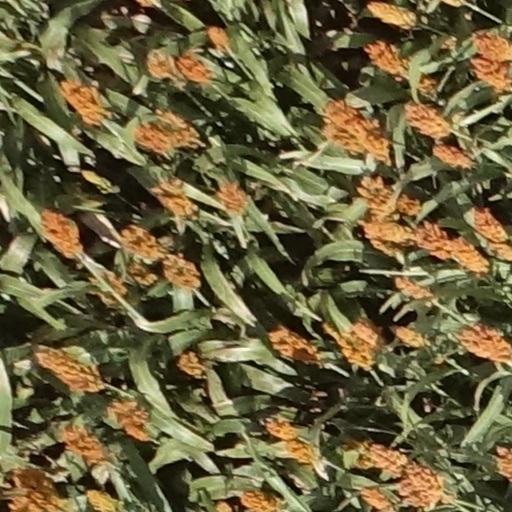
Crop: sorghum